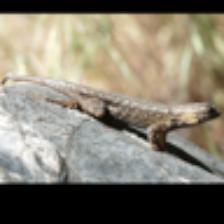
Label: NonHuman